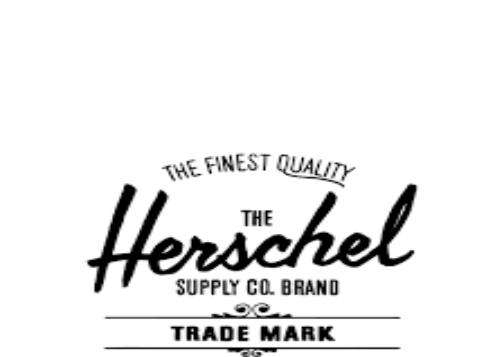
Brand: Herschel Supply
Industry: Clothes